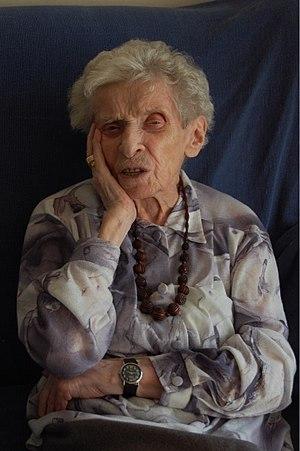
Wanda Wierzchleyska est une supercentenaire polonaise, doyenne des Polonais du 3 janvier 2010 au 14 janvier 2012.